Plomb

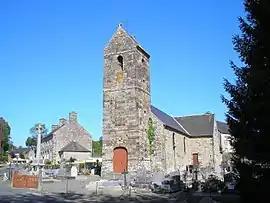
The church of Saint-Martin

Plomb is a former commune in the Manche department in Normandy in north-western France. On 1 January 2016, it was merged into the new commune of Le Parc.